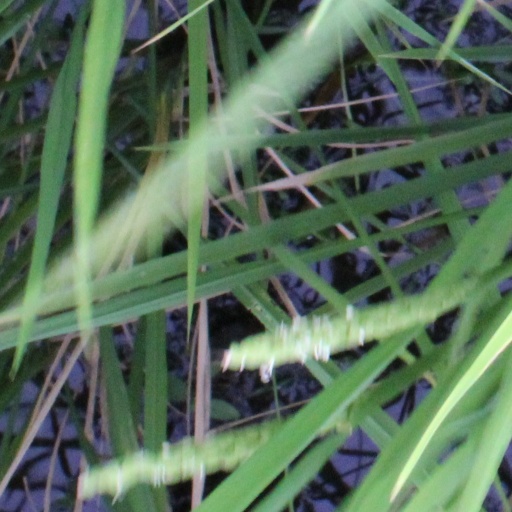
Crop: rice